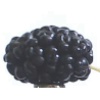
Label: Mulberry 1